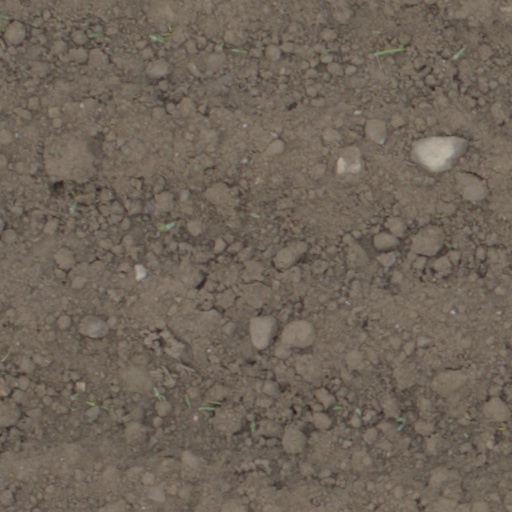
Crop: wheat